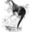
Label: otter